Rancho Santa Ana del Chino

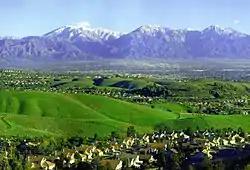
City of Chino Hills.

Rancho Santa Ana del Chino was sold in 1893 to a San Luis Obispo real estate magnate and then, within two years, to a British syndicate. By 1900, a new syndicate of San Francisco and Los Angeles capitalists acquired the ranch and created a company to reconfigure the Chino townsite and work with the remainder of the ranch. In 1910, Chino was incorporated, and in 2010 celebrated its centennial.